Nguyễn Thái Học Street

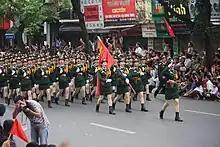
Female troops parading on the street during the Millennial Anniversary of Hanoi

Nguyễn Thái Học Street is a major street in Văn Miếu - Quốc Tử Giám Ward, Hanoi.